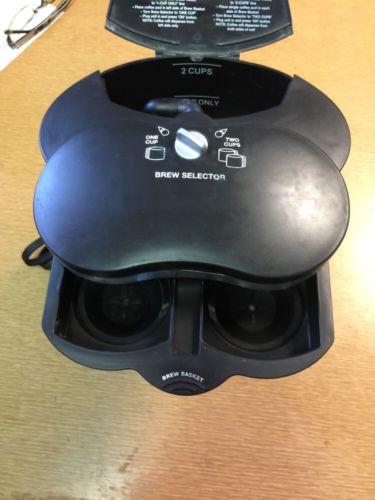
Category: coffee maker